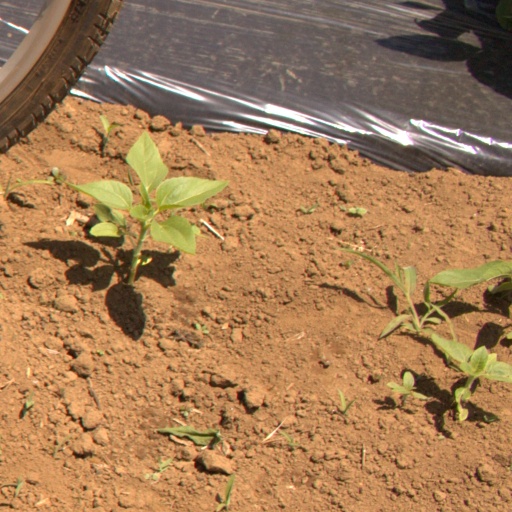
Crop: Jerusalem artichoke